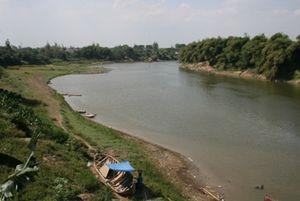
Cepu est un kecamatan du kabupaten de Blora, dans la province indonésienne de Java central, située à la frontière avec la province de Java oriental, sur la route de Semarang à Surabaya.